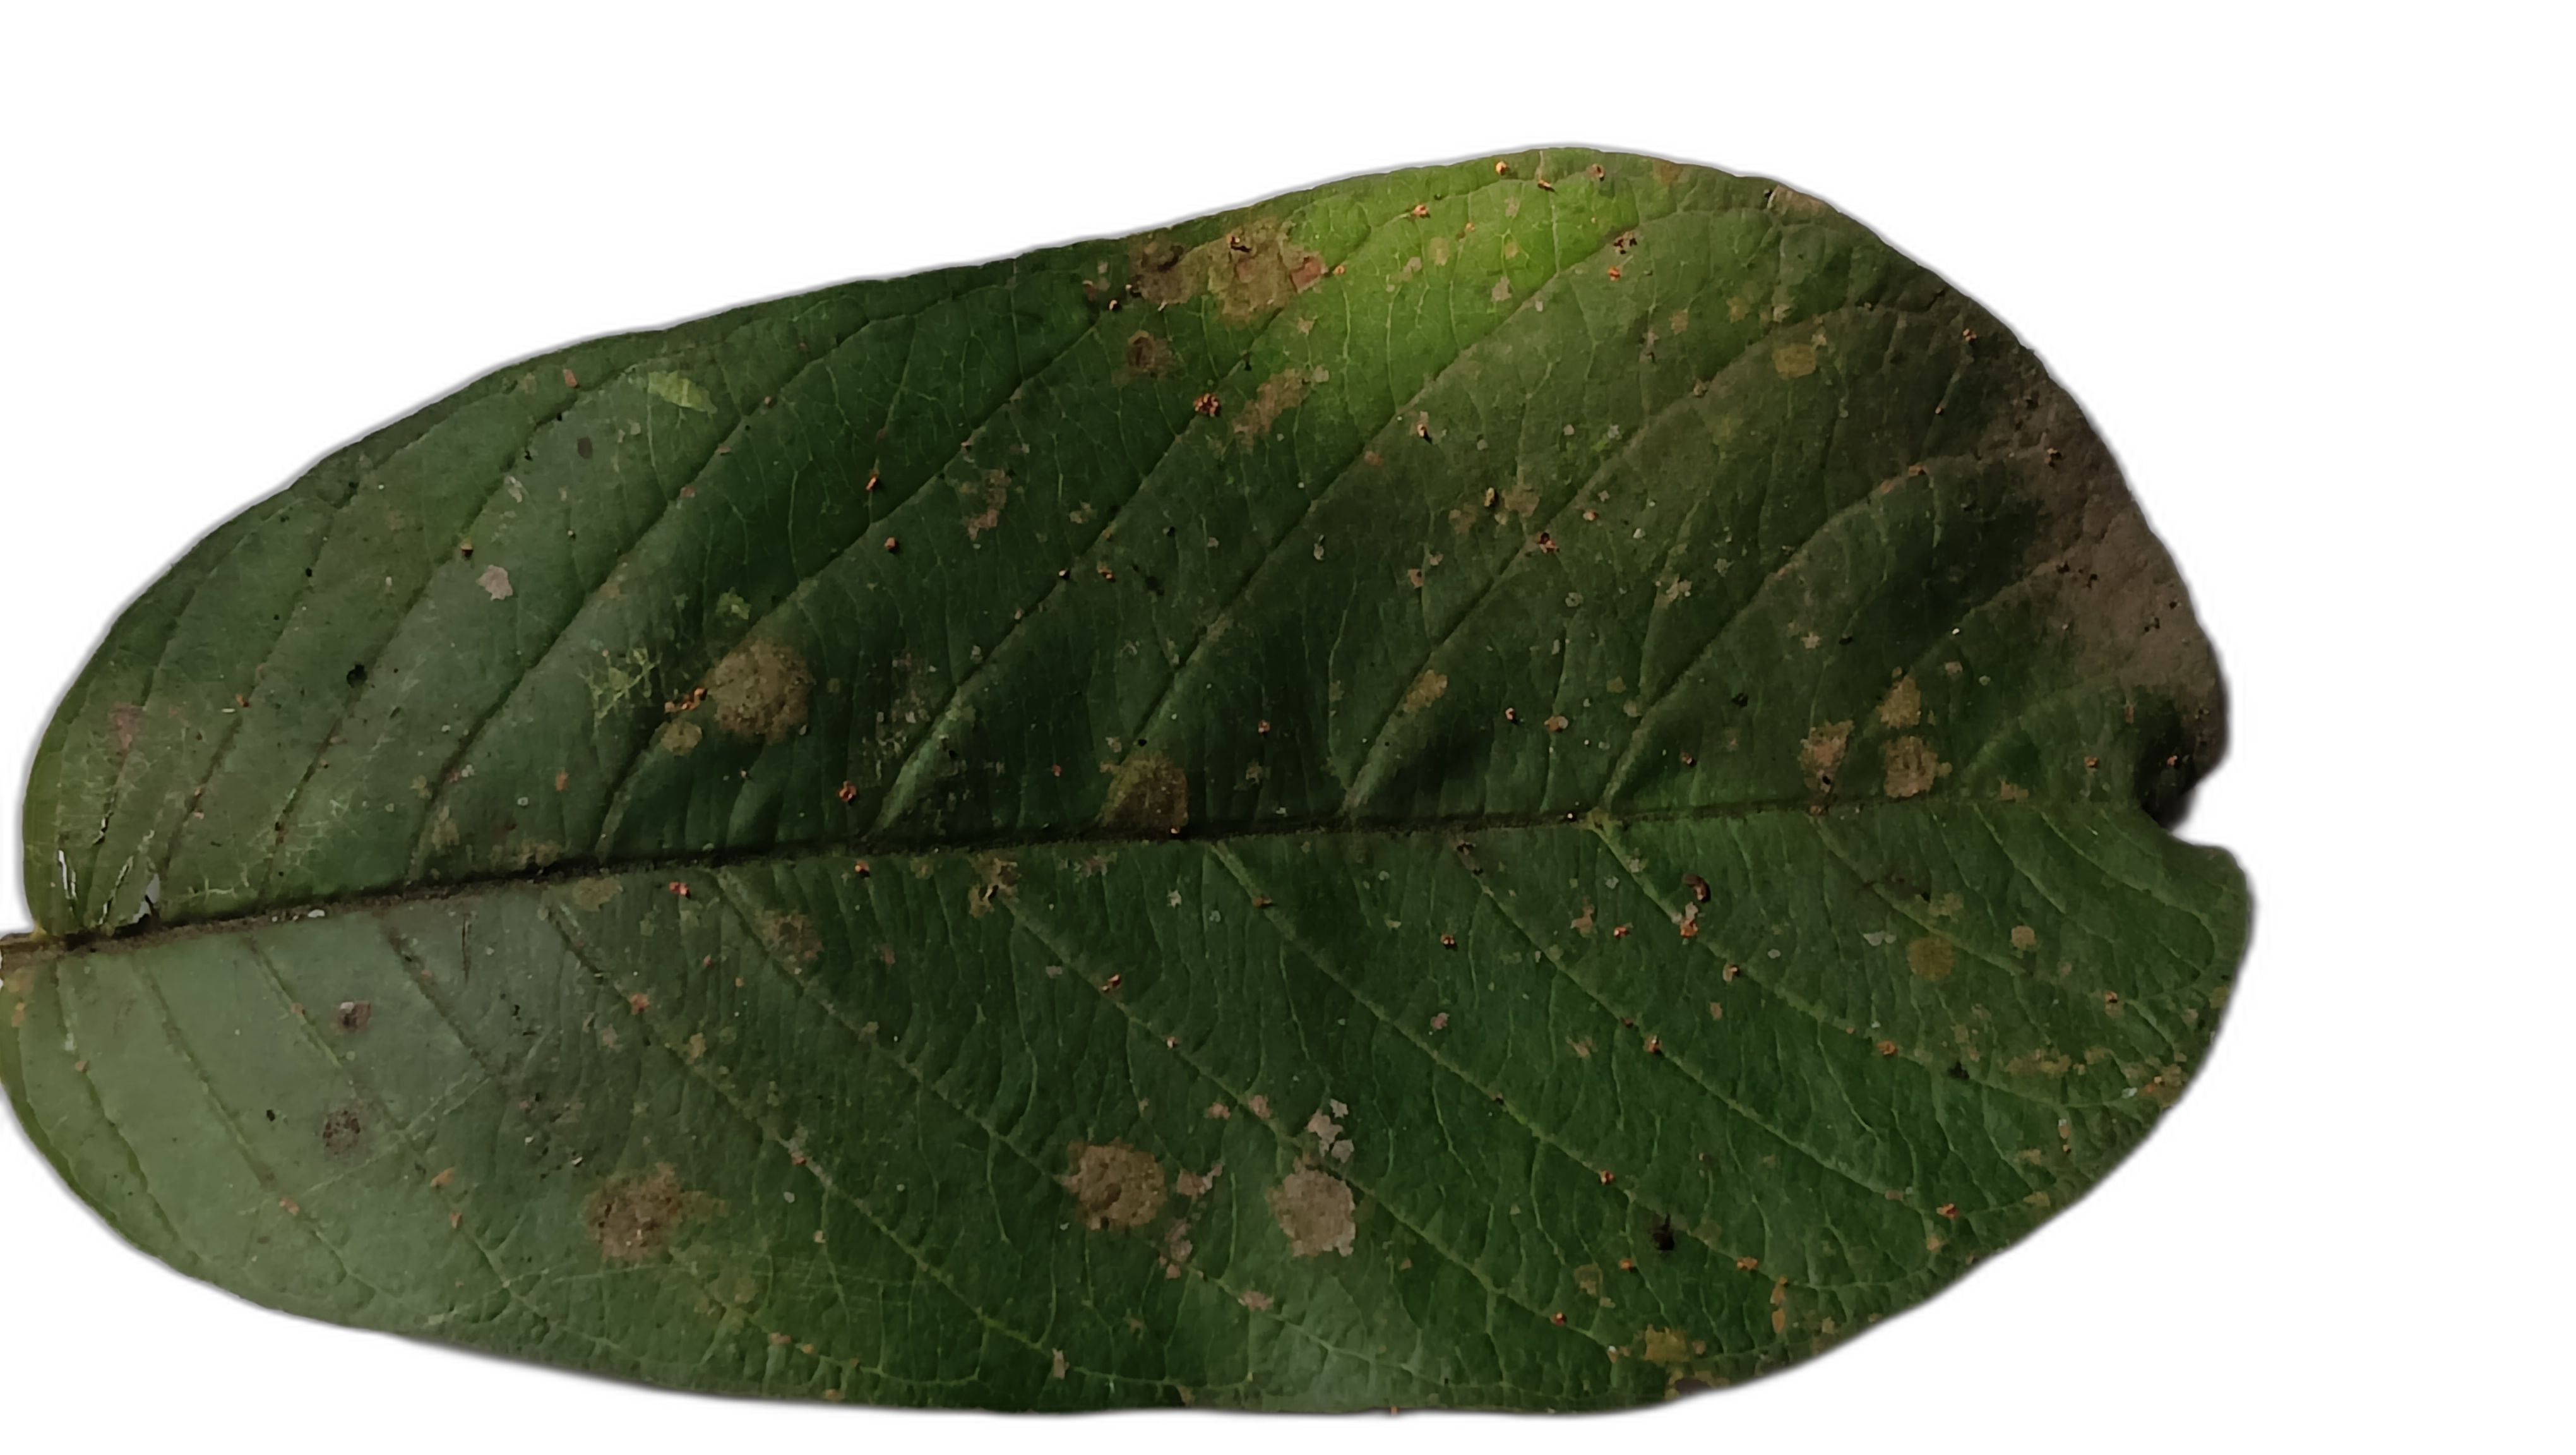
Plant part: leaf
Disease: Anthracnose